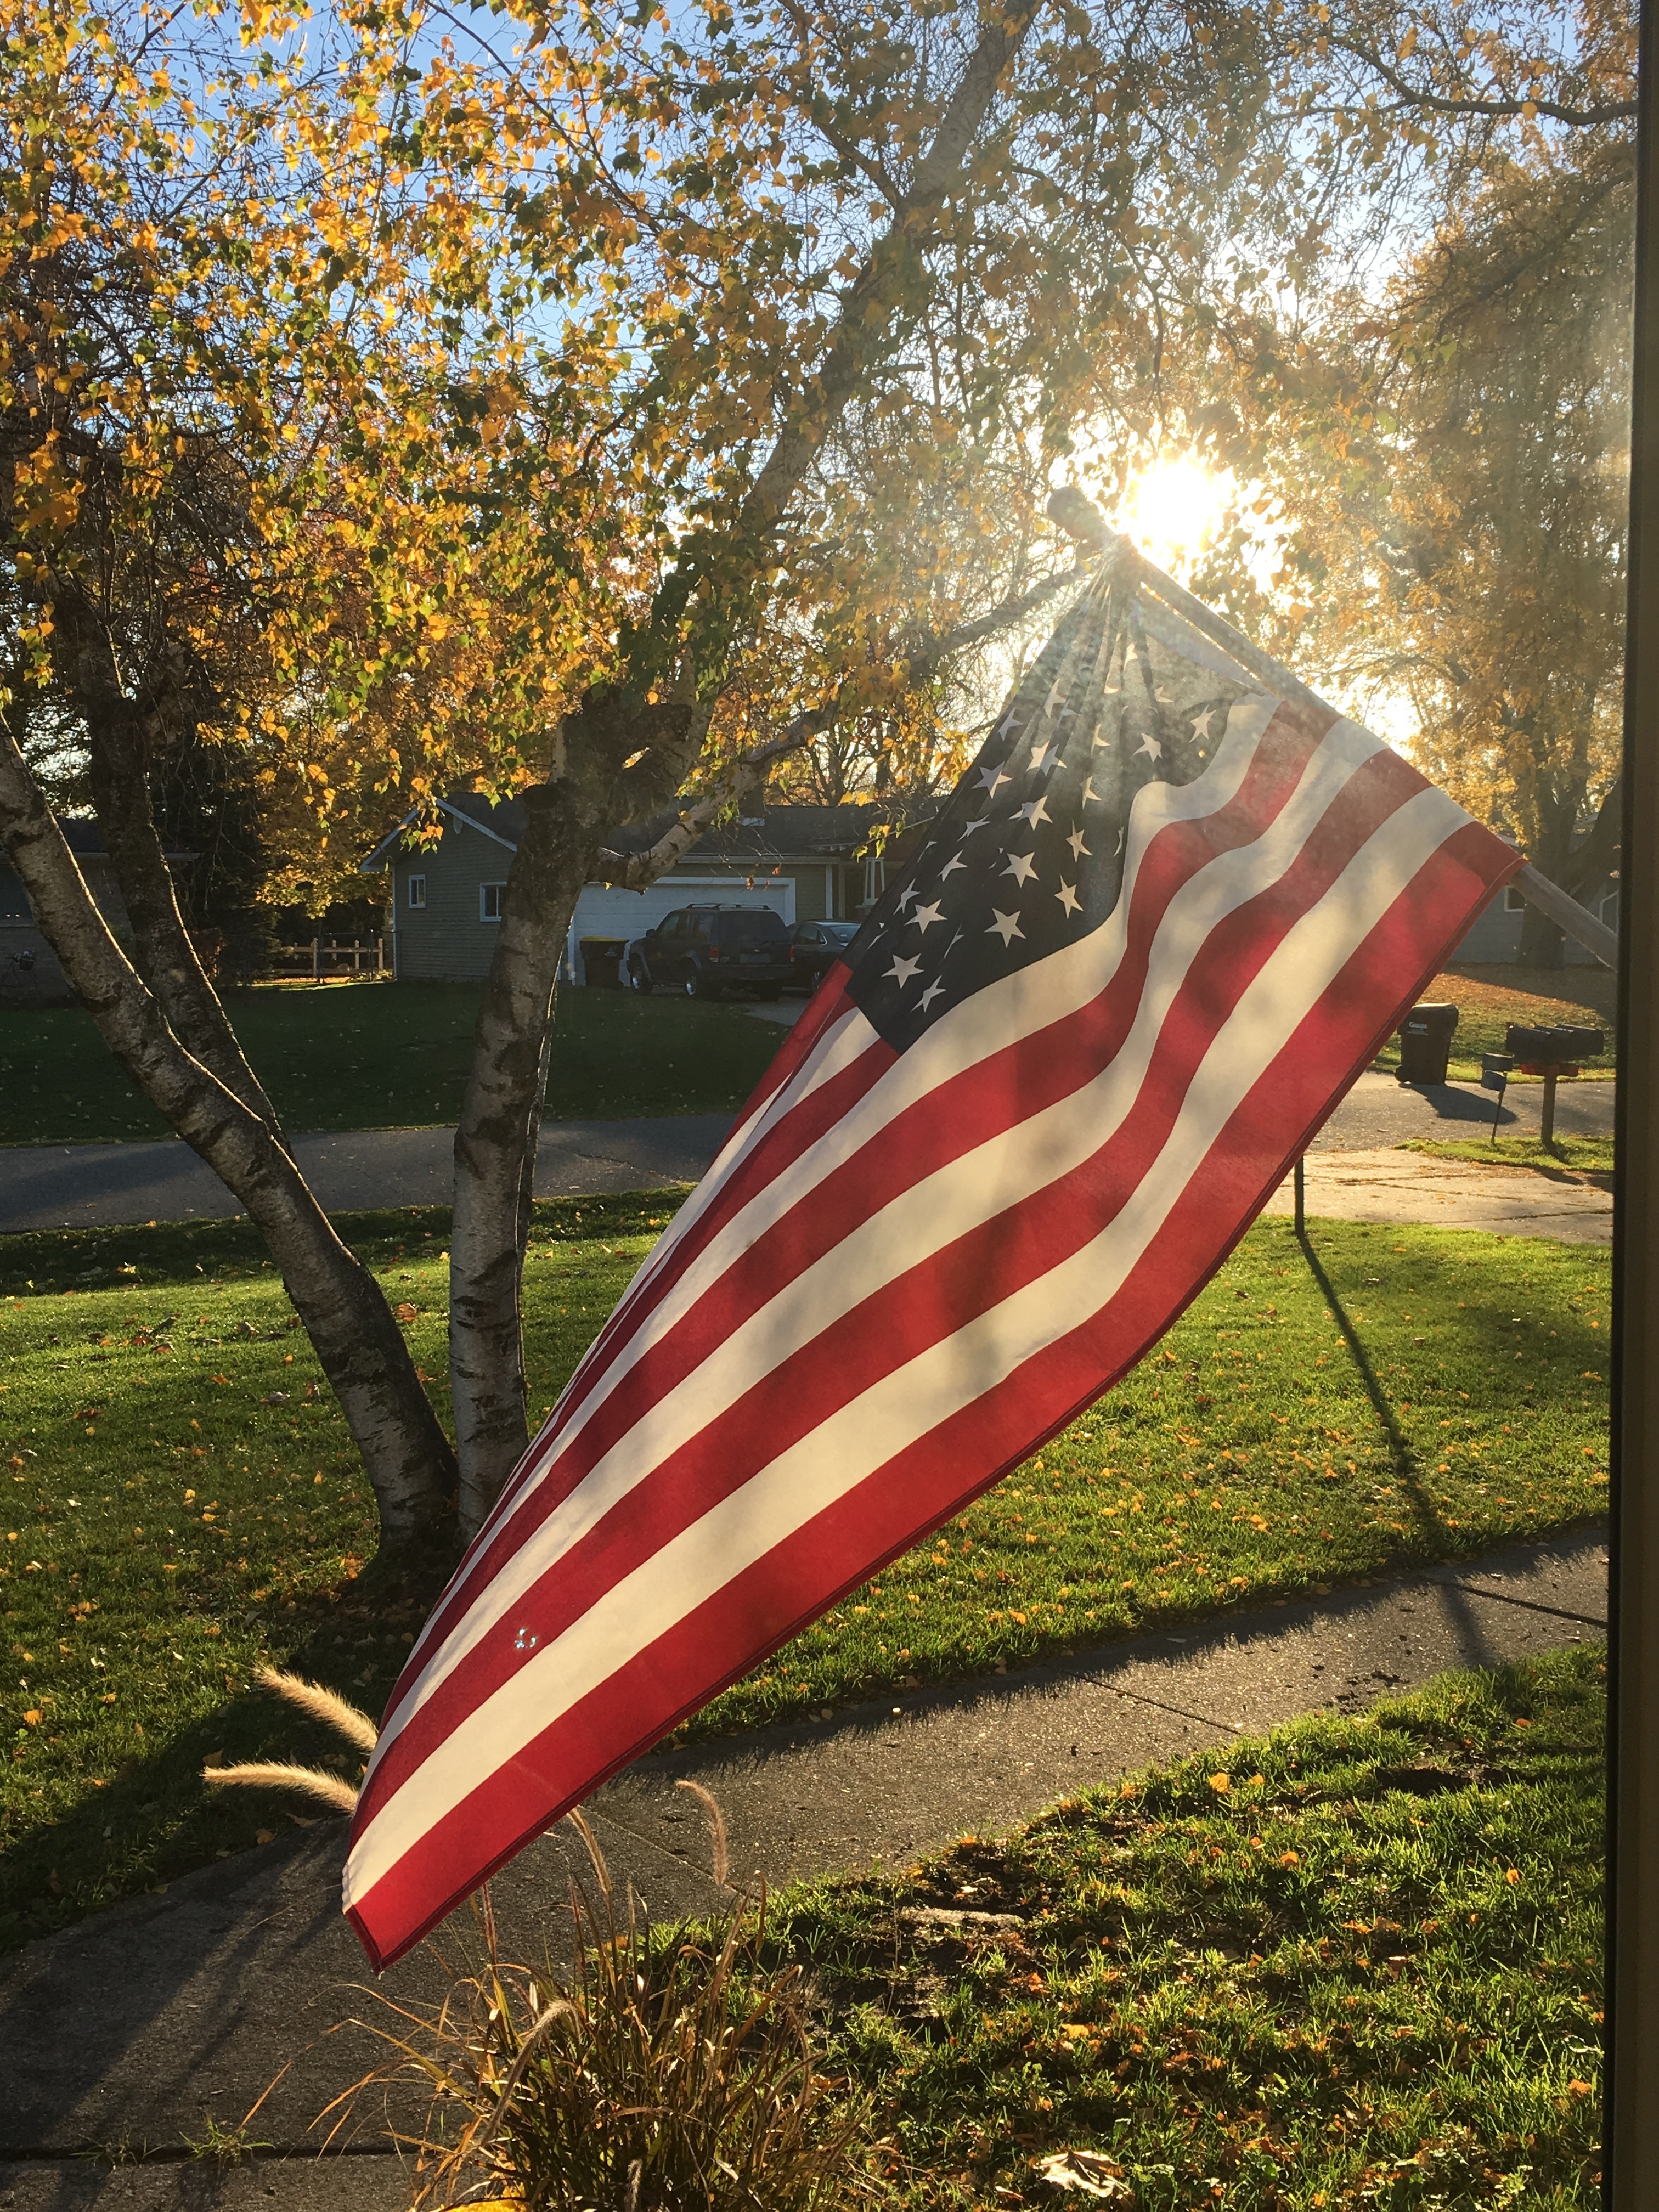
tree, sunlight, leaf, spring, red, color, autumn, season